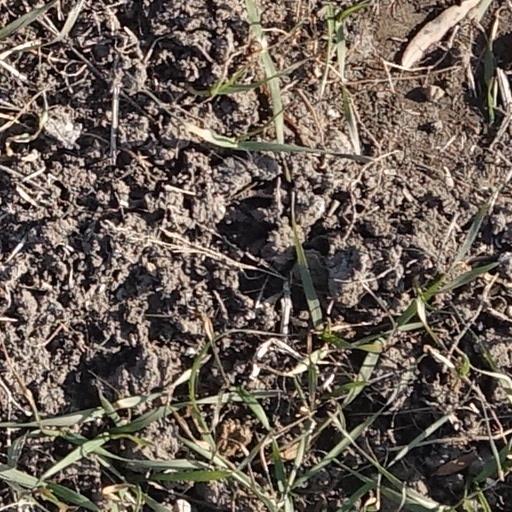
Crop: wheat